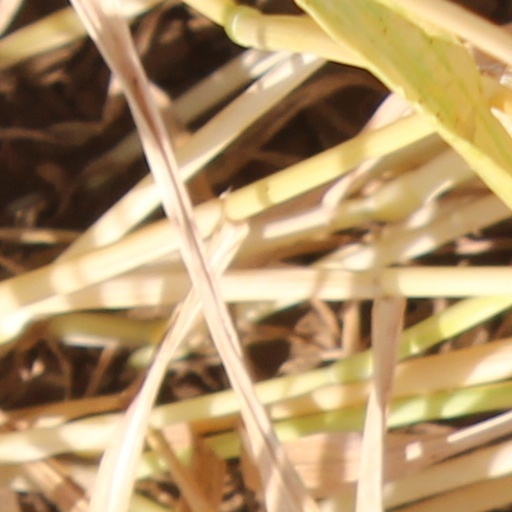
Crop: wheat